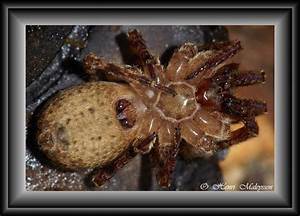
Label: spider